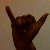
The image shows a hand gesture representing the letter 'Y' in Indian Sign Language.